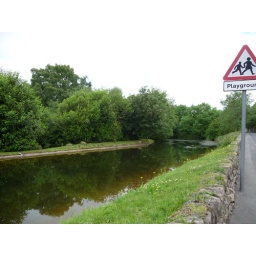
river above lea bridge